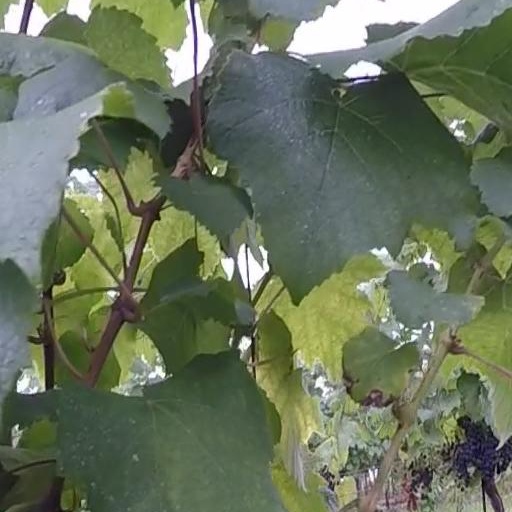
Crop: grape